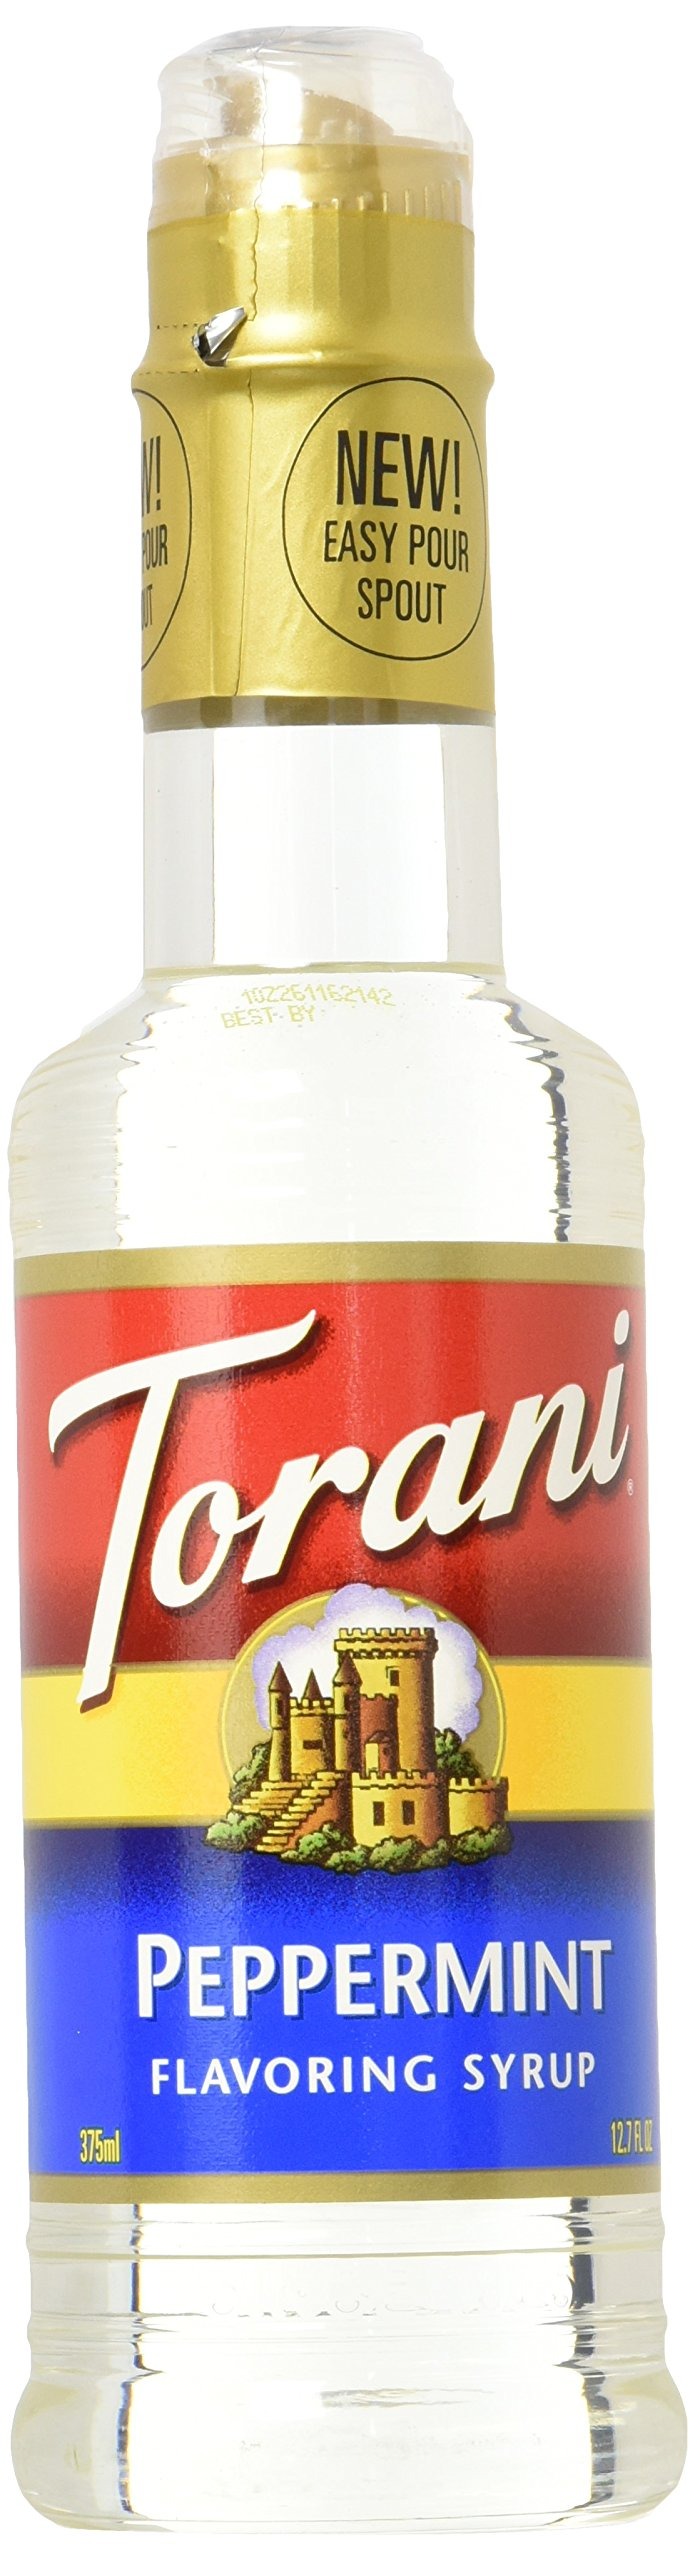
Item Name: Torani Peppermint Syrup 12.7 Fl Oz (Pack of 1)
Bullet Point 1: PEPPERMINT SYRUP: It doesn't have to be the holidays for you to partake in the wonders of refreshing peppermint. Add a dash & it's like you spiked your latte with a candy cane. But it's so much more.
Bullet Point 2: GOLD STANDARD OF FLAVOR: Made with pure cane sugar, natural flavors & cold-filtered water, Torani Original Syrups provide gold-standard flavors & vibrant colors to create amazing drink experiences.
Bullet Point 3: EMBRACE YOUR INNER FLAVORISTA: Torani makes a wide array of syrups & sauces in tantalizing flavors to help you create your own homemade coffeehouse favorites, fruity delights & custom soda creations.
Bullet Point 4: AUTHENTIC COFFEEHOUSE FLAVOR: From caramel to French vanilla to hazelnut—& everything in between—our syrups & sauces are here to help you create tantalizing lattes, cappuccinos, cold brews & frappes.
Bullet Point 5: MIX UP SOME MAGIC: Discover how our syrups can help you make truly creative flavored teas, lemonades, smoothies, Italian sodas, coffees, cocktails, mocktails, snow cones, sparkling waters & more!
Value: 12.7
Unit: Fl Oz

Price: 9.93